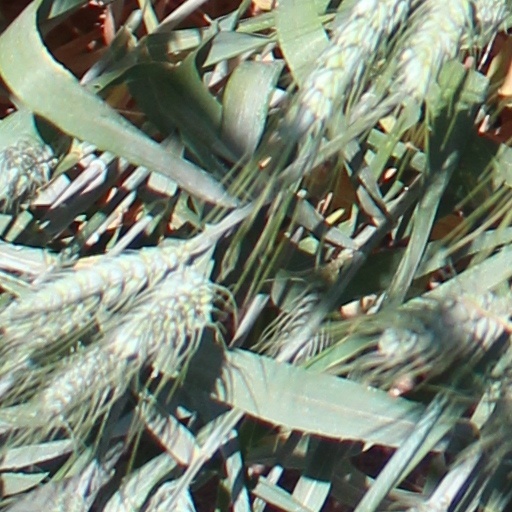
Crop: wheat